Three Plus Two

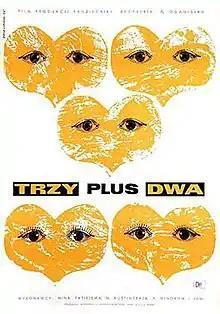

Three Plus Two, or 3 + 2 is a 1963 Soviet romantic comedy film directed by based on a play by Sergei Mikhalkov, and co-produced by Moscow-based Gorky Film Studio and Soviet Latvian Riga Film Studio.